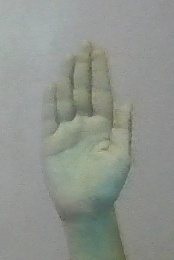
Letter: seen